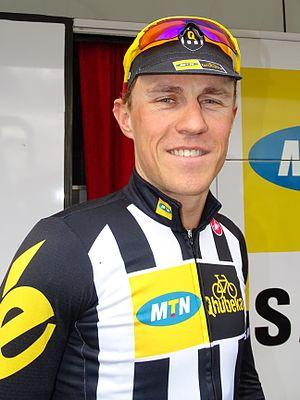
Reportage réalisé le mardi 31 mars à l'occasion de du départ de la première étape des Trois jours de La Panne 2015 à La Panne, Belgique.
Serge Pauwels est un coureur cycliste belge, membre de l'équipe CCC.
La saison 2015 de l'équipe cycliste MTN-Qhubeka est la dix-neuvième de cette équipe depuis sa création en 1997, et la troisième avec le statut d'équipe continentale professionnelle. Elle est dirigée par son fondateur, Douglas Ryder.